Florida state forests

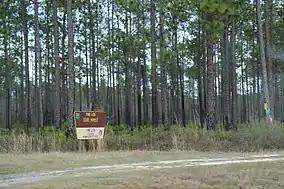
Sign for Pine Log State Forest

Florida began large land purchase and preservation efforts in the late 1970s and management focus shifted from timber and wildlife focuses to a "multiple land use management ethic" including "conservation of natural and cultural resources, wildlife management, protection of water resources, and outdoor recreation."